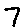
Label: 7